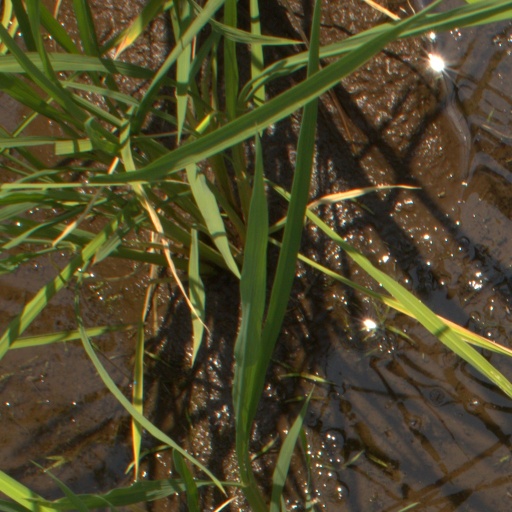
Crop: rice